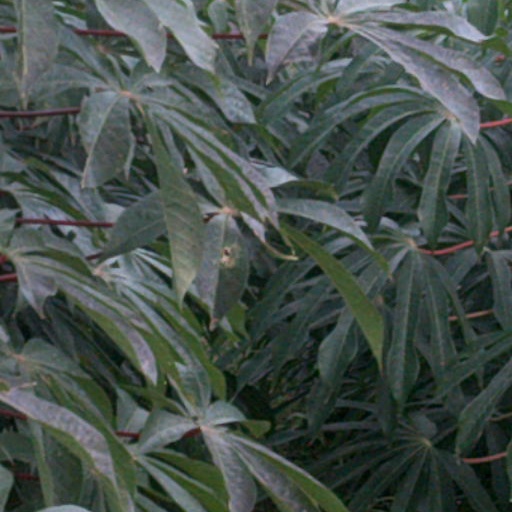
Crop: cassava